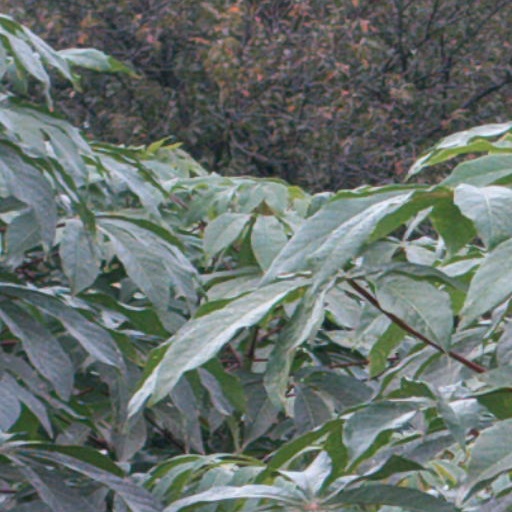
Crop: cassava